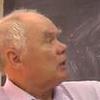
Age: 71